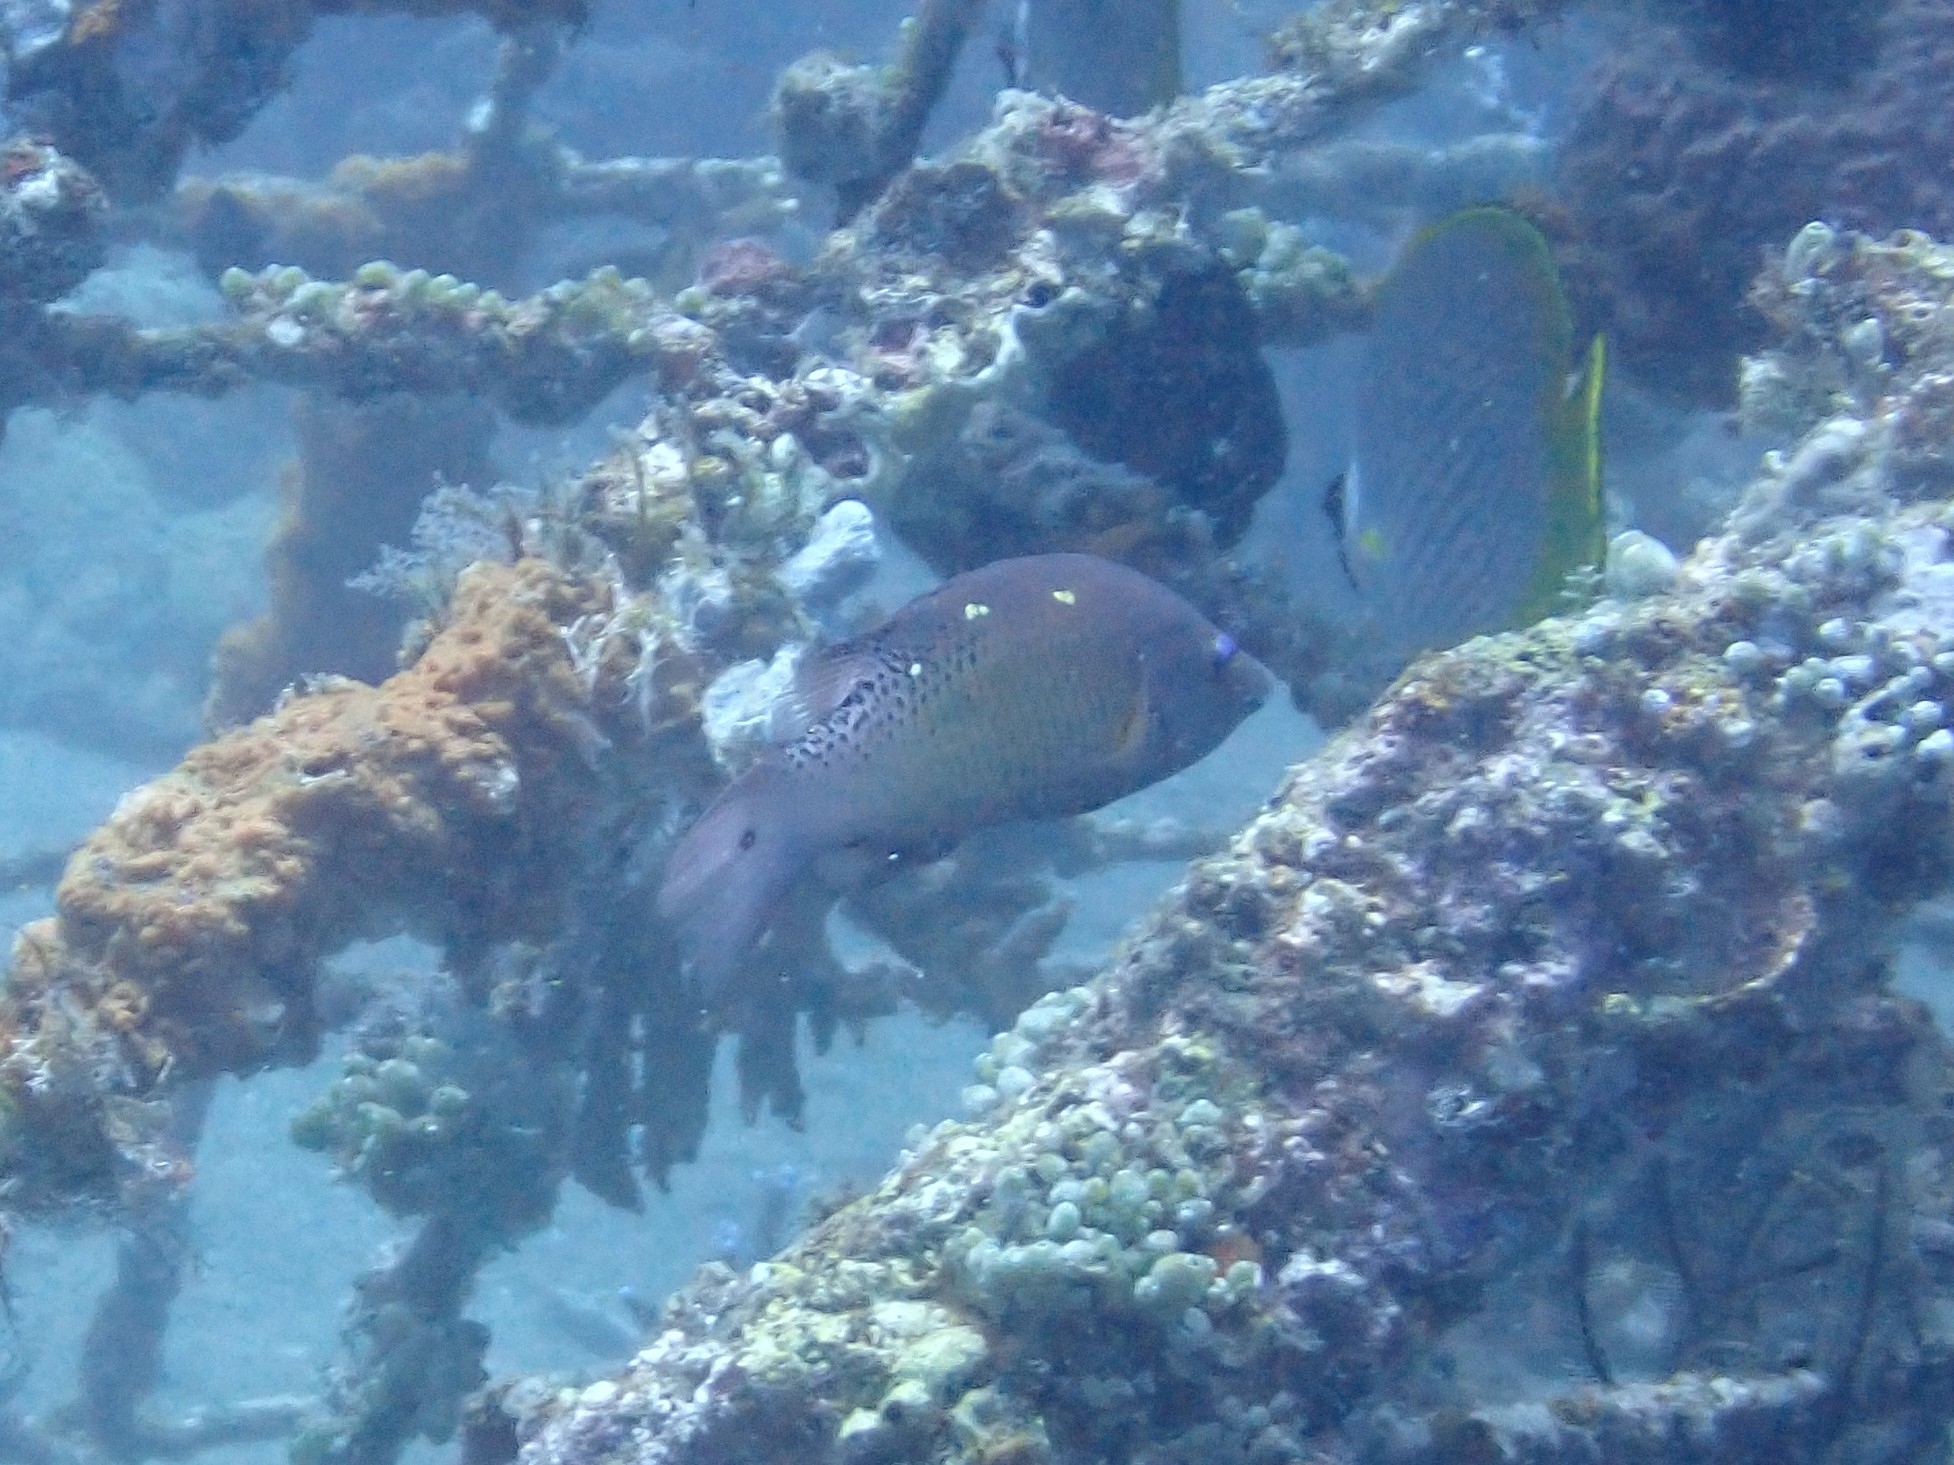
fish (species not among the labelled classes)